Fisher FP-404

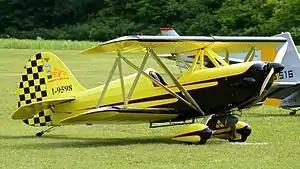

The Fisher FP-404 is a Canadian single-seat, conventional landing gear, single-engined biplane kit aircraft designed for construction by amateur builders. Fisher Flying Products was originally based in Edgeley, North Dakota, USA but the company is now located in Woodbridge, Ontario, Canada.